Shantisagar

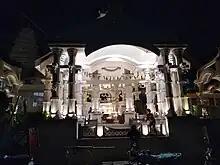
Vimalsagar Memorial Temple at Madhuban, Jharkhand, India

In 1955, Shantisagarji arrived in Kunthalgiri town. On 18 September 1955, he completed the practice of samadhi, a gradual reducing of intake of fluid and food leading to death. Sumeruchandra Diwakar, Bhattarakas Lakshmisen and Jinasen arrived in the town. Acharya Shantisagar Ji attained utkrushta samadhimaran after the 35th / 36th day of fasting. The title of Acharya pada (teacher of philosophy) was awarded to Muni Virasagar Ji.